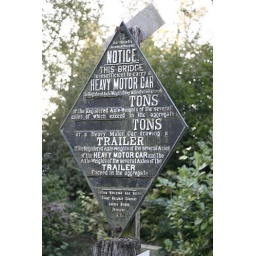
A very old railway bridge sign in Holyborne.